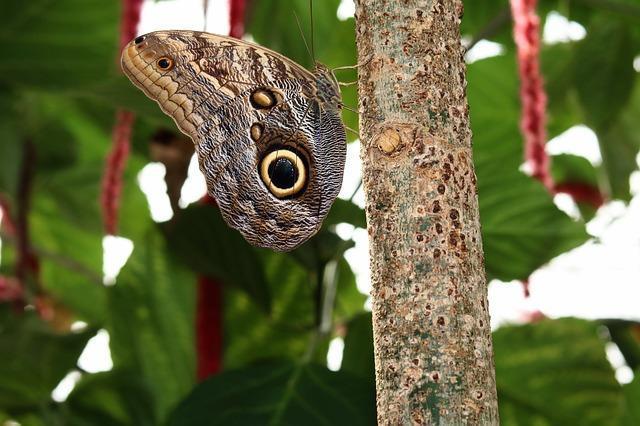
butterfly